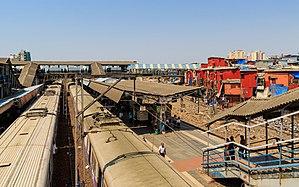
Bandra est une municipalité située dans la banlieue ouest de Bombay, dans l'État de Maharashtra, en Inde.